Answer in natural language. Considering the relative positions, where is dark brown dresser with respect to Doorway? Choose between the following options: above or below
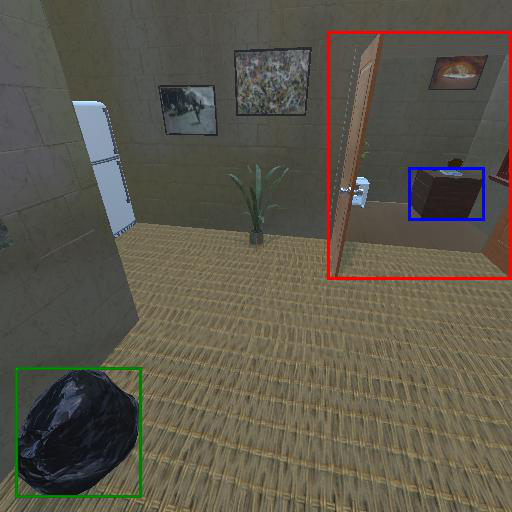
<answer>above</answer>